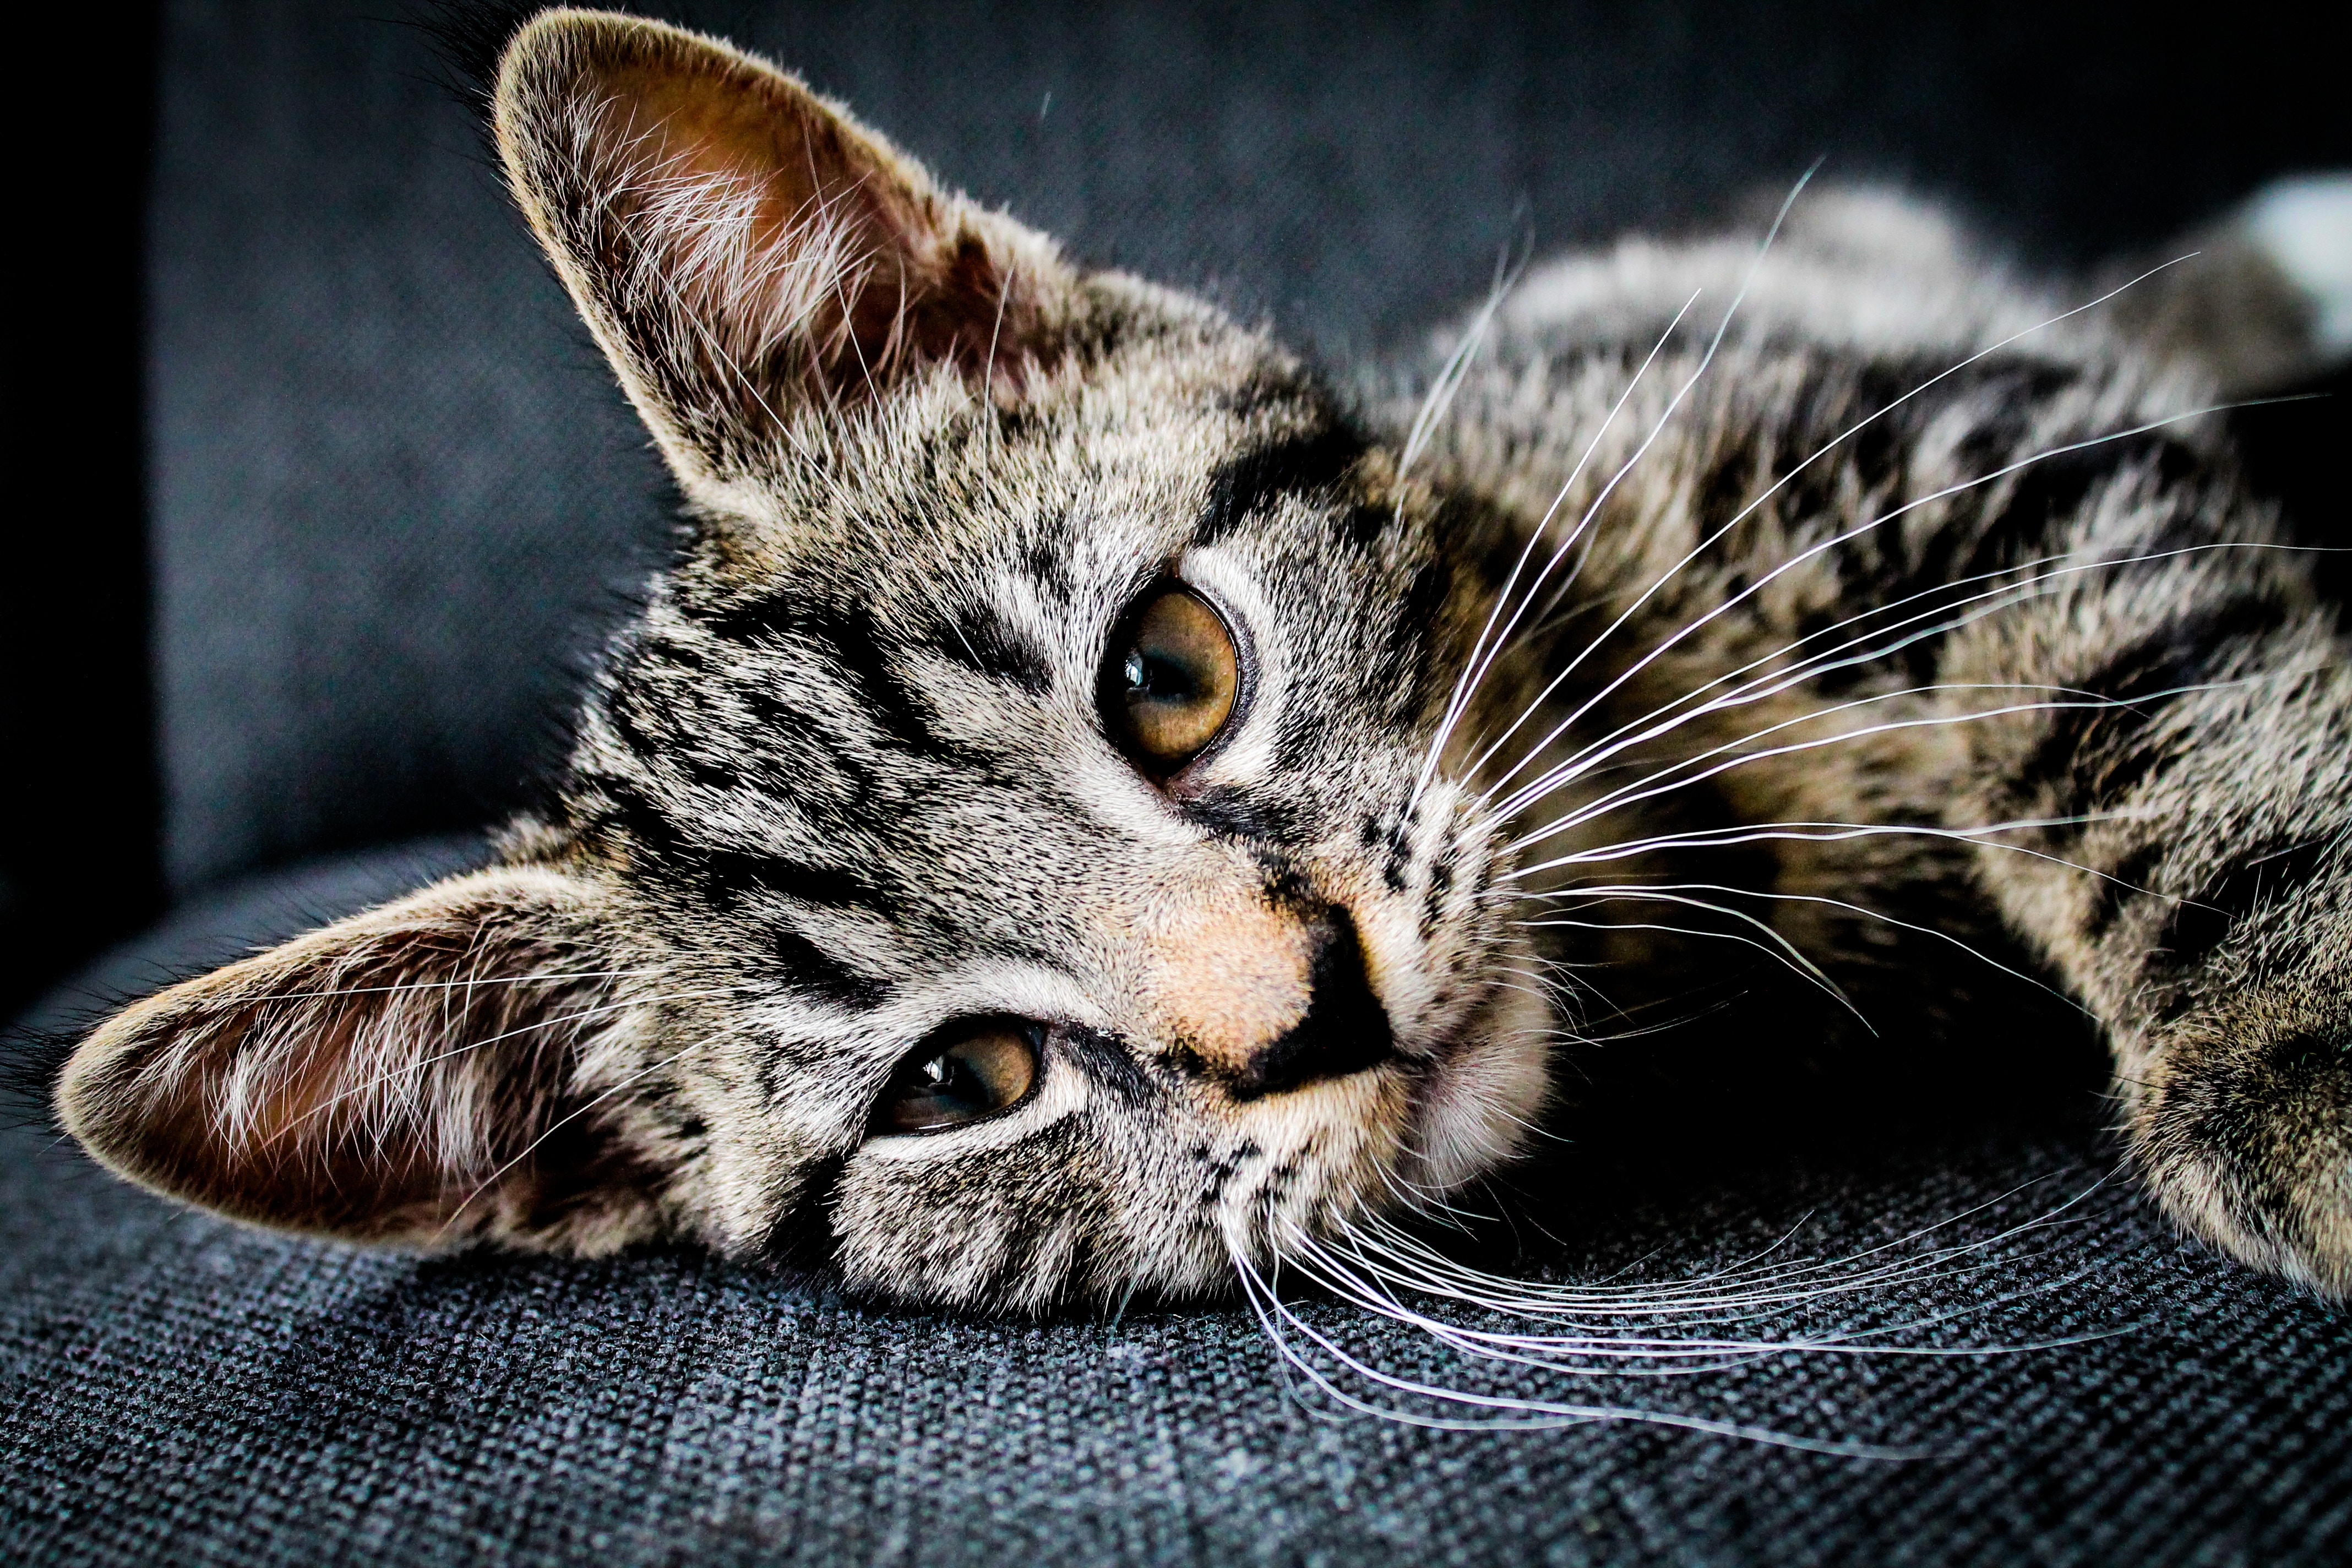
Label: gatto